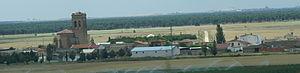
Bocigas est une commune de la province de Valladolid dans la communauté autonome de Castille-et-León en Espagne.